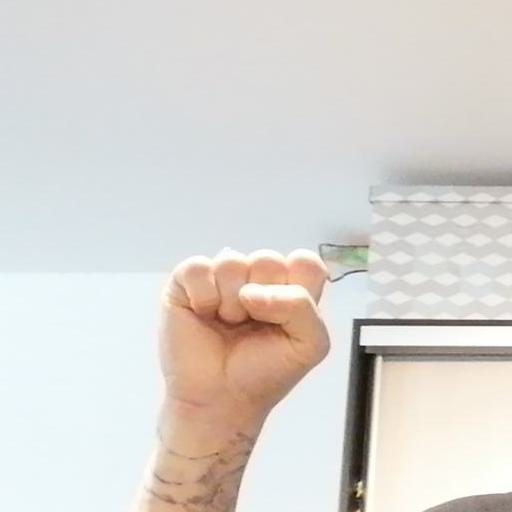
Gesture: fist